Milford, Connecticut

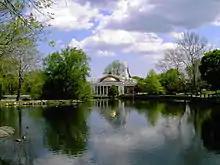
Milford's city hall, the fifth building to occupy the site

Milford was one of the early settlements in south central Connecticut and, over time, gave rise to several new towns that broke off and incorporated separately. The following is a list of towns created from parts of Milford.